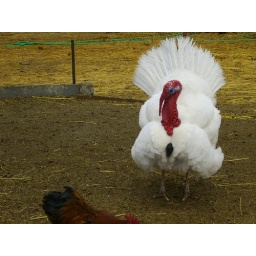
He chased us around a truck we had to fend him off with a pole LOL